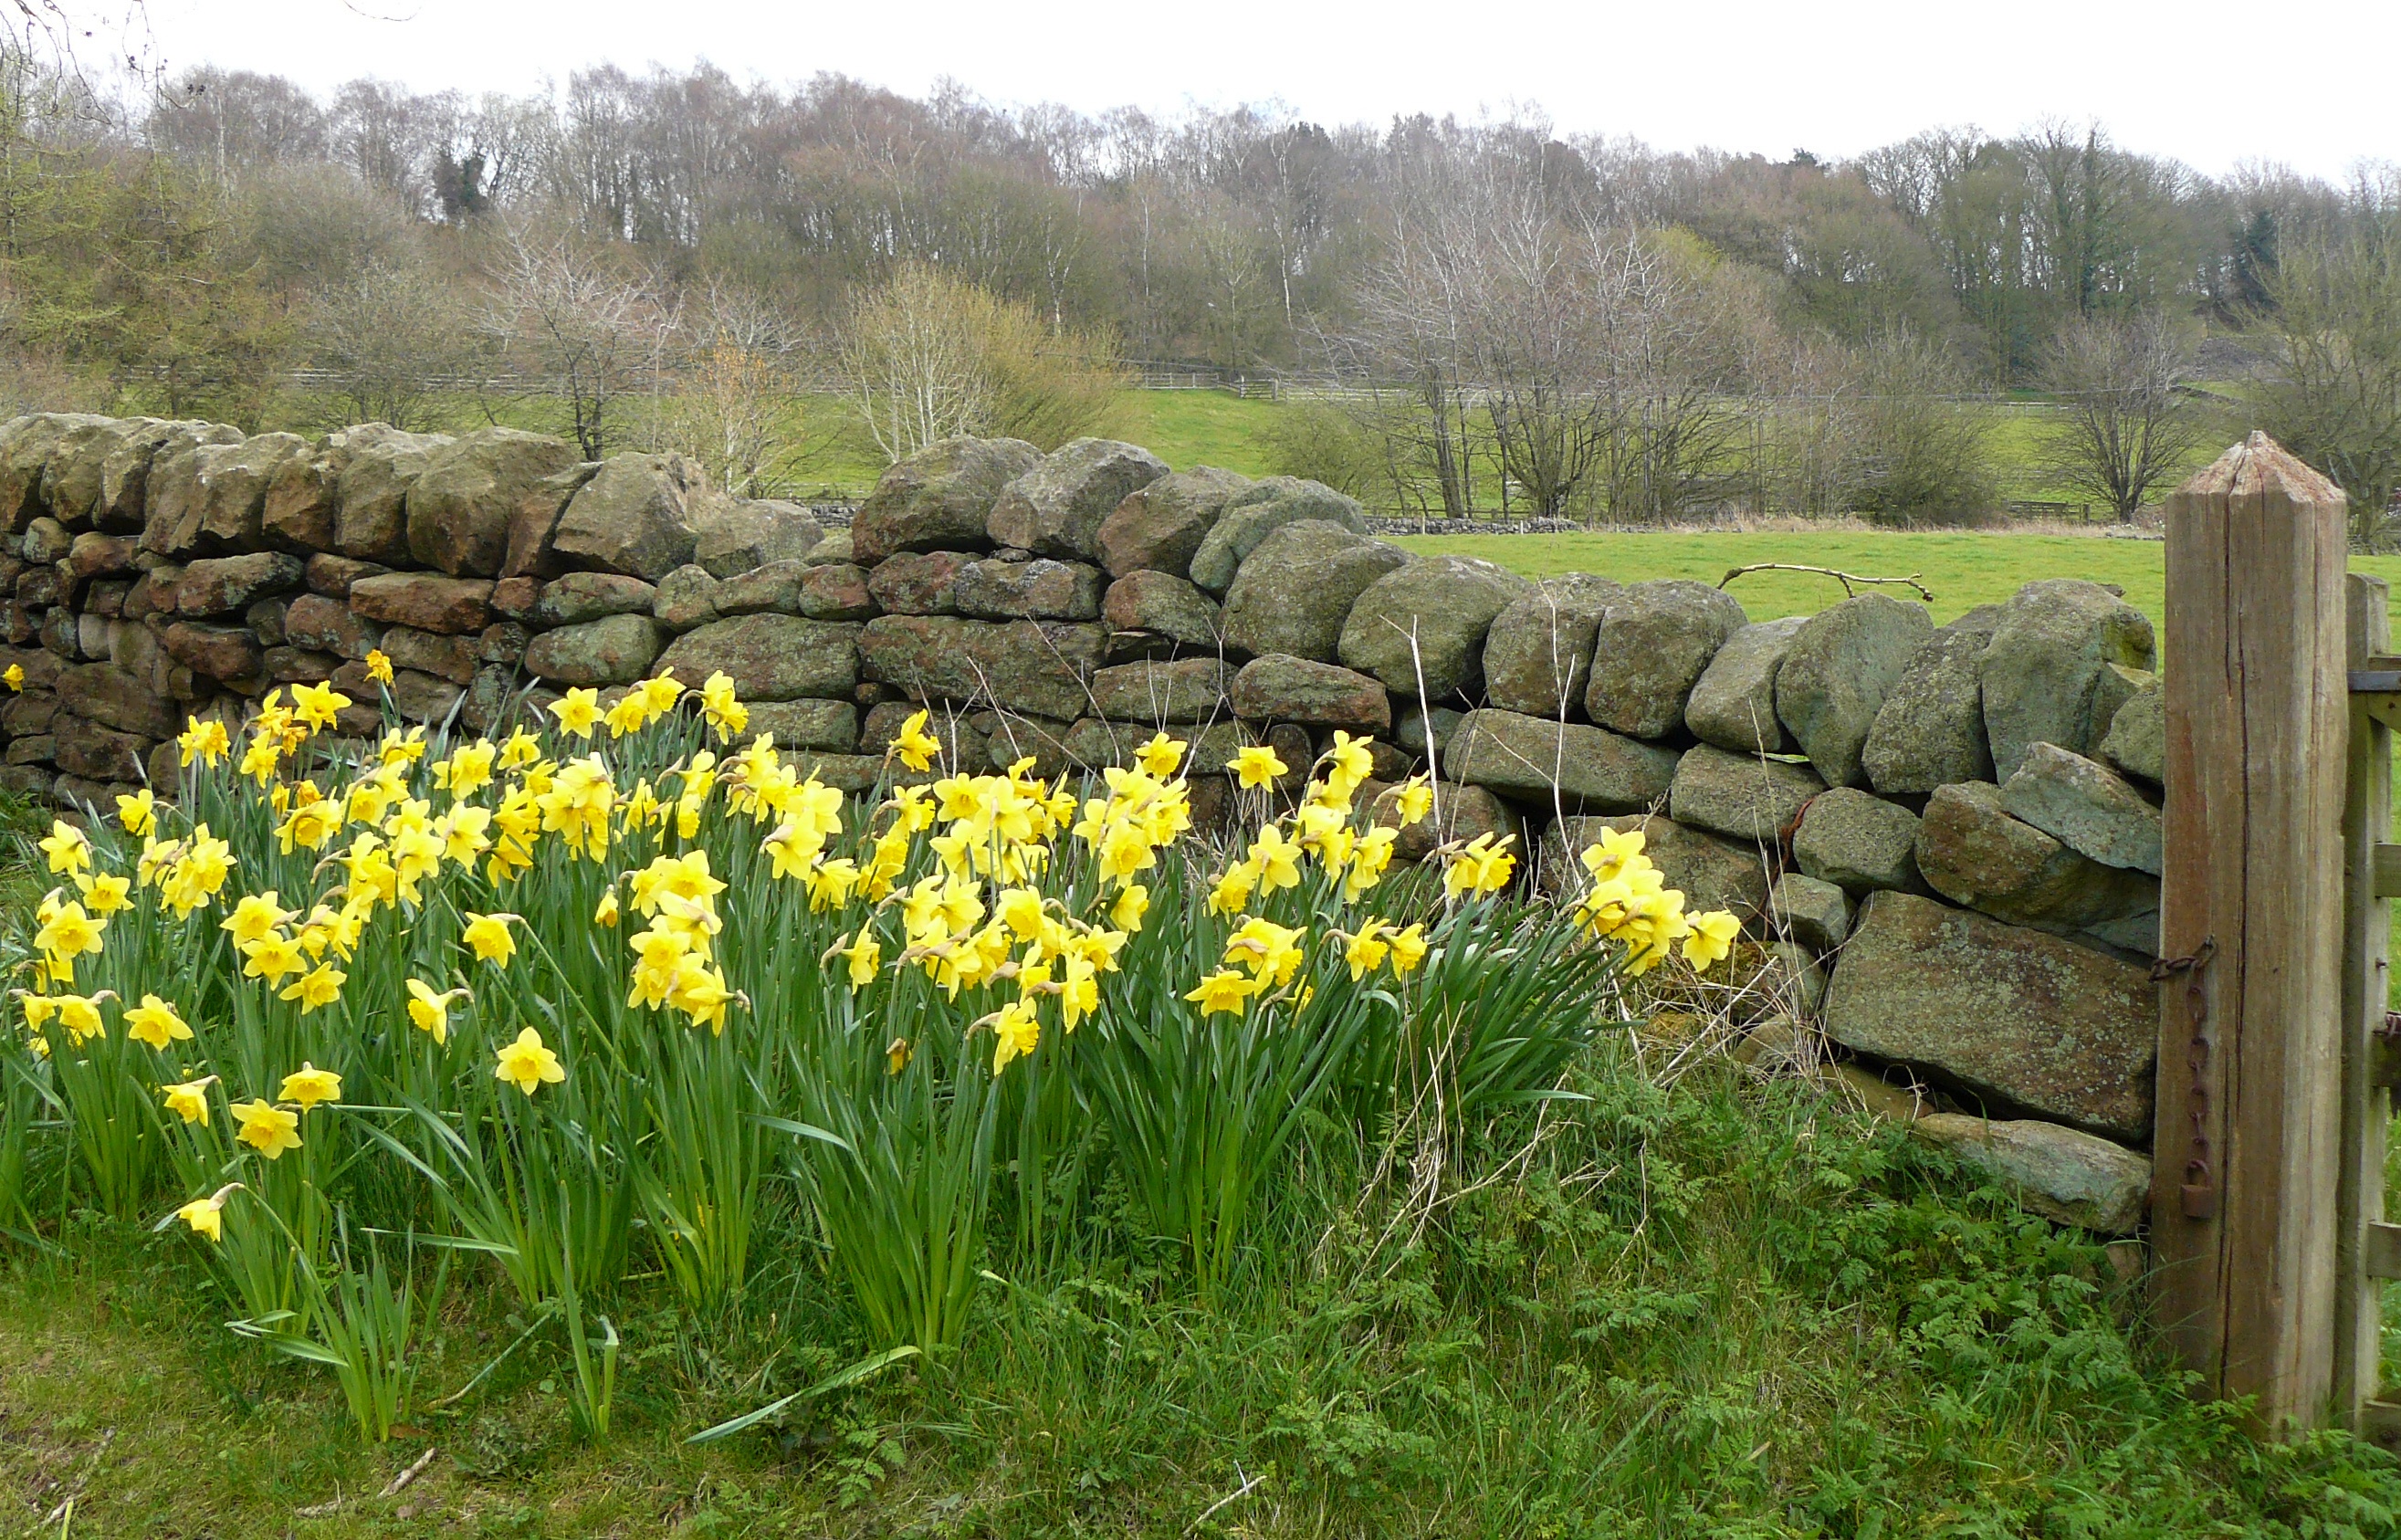
daffodils, flower, spring, plant, natural landscape, meadow, grass, grass family, flowering plant, narcissus, wildflower, stone wall, landscape, prairie, amaryllis family, garden, landscaping, rock, tulip, pasture, grassland